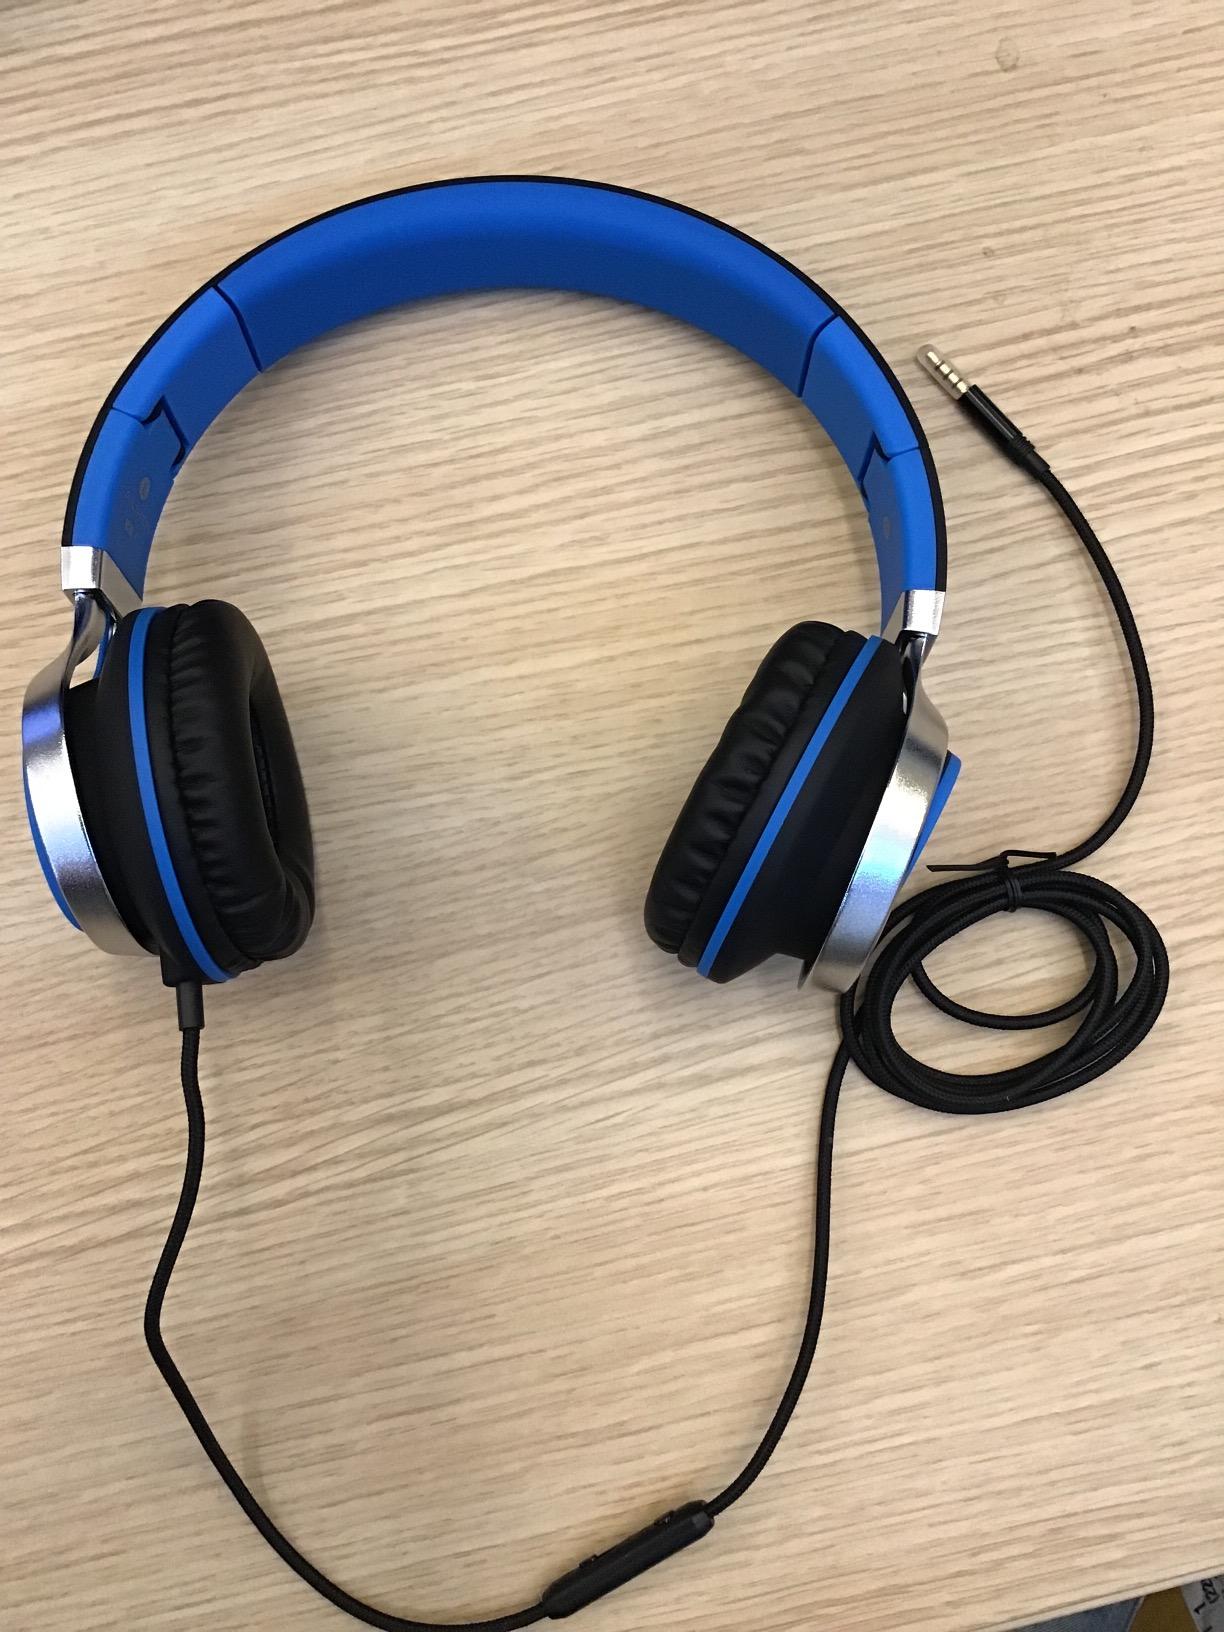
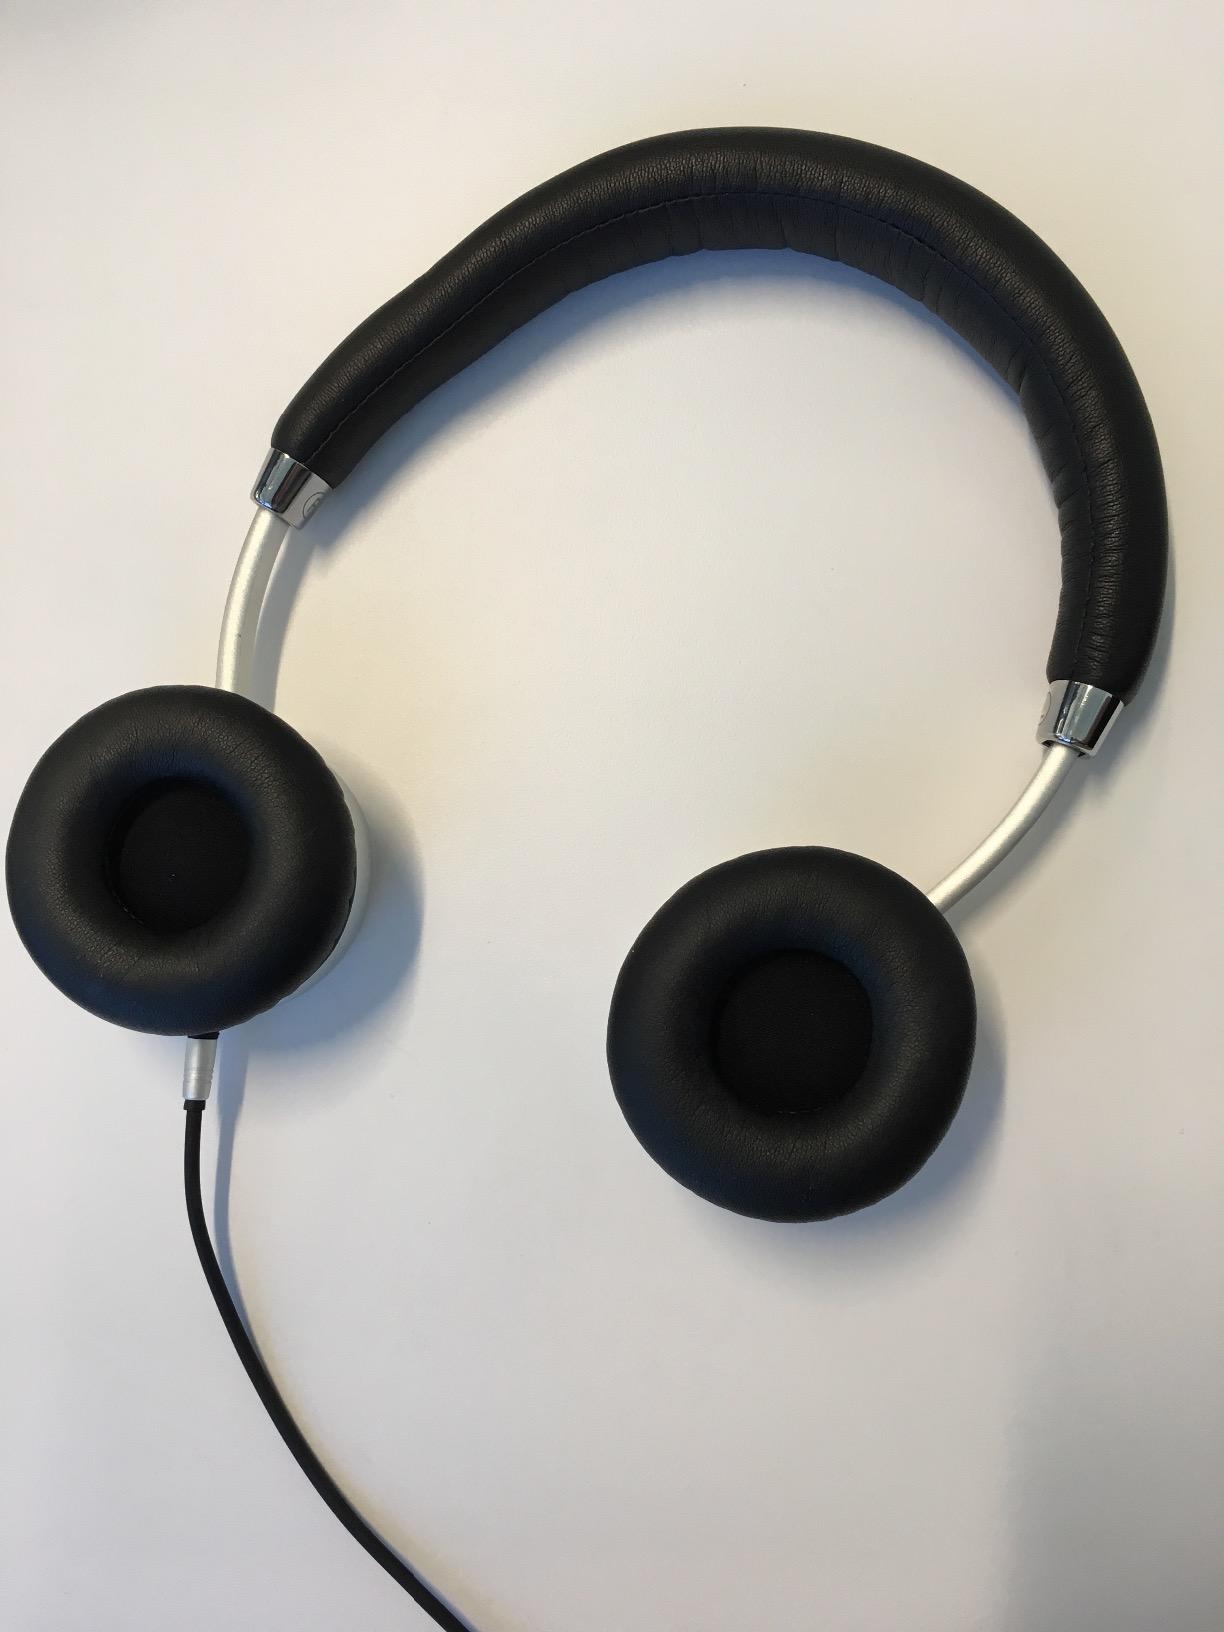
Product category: headphones
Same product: no